Jukka Ammondt

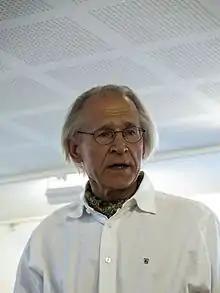
Jukka Ammondt

Jukka Ammondt is a Finnish literature professor who has recorded popular music, including songs of Elvis Presley, in Latin and Sumerian.